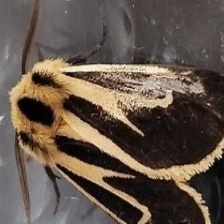
Species: BANDED TIGER MOTH